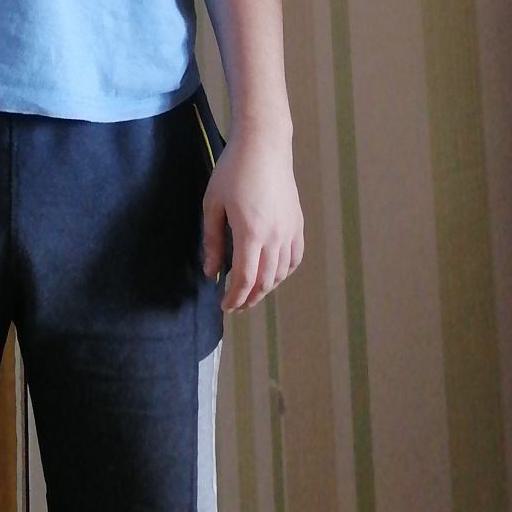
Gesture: no_gesture